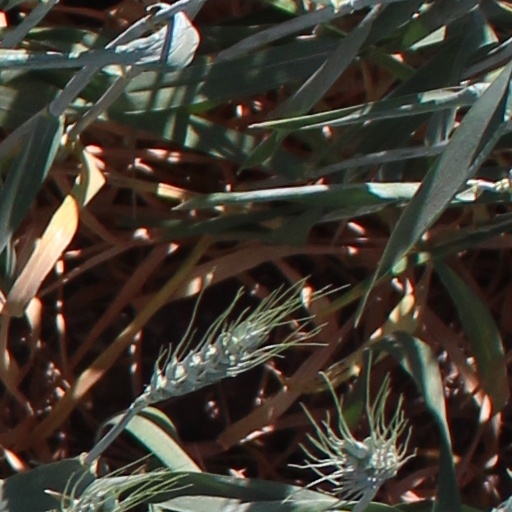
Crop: wheat